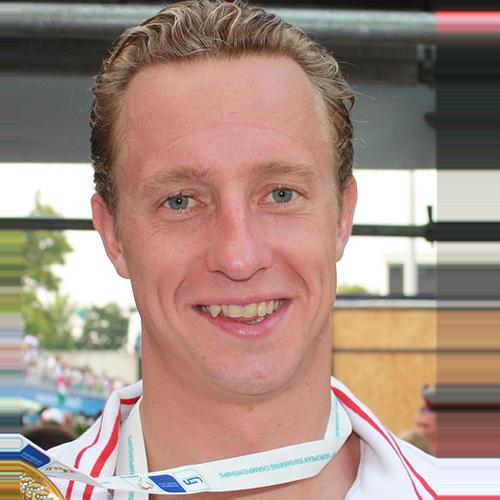
Age: 29